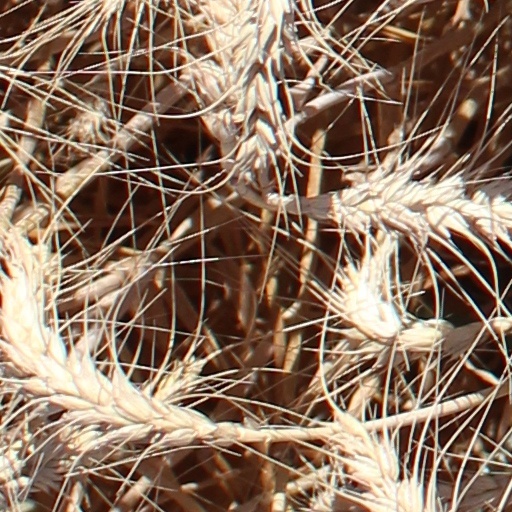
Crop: wheat